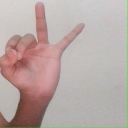
अक्षर: ण